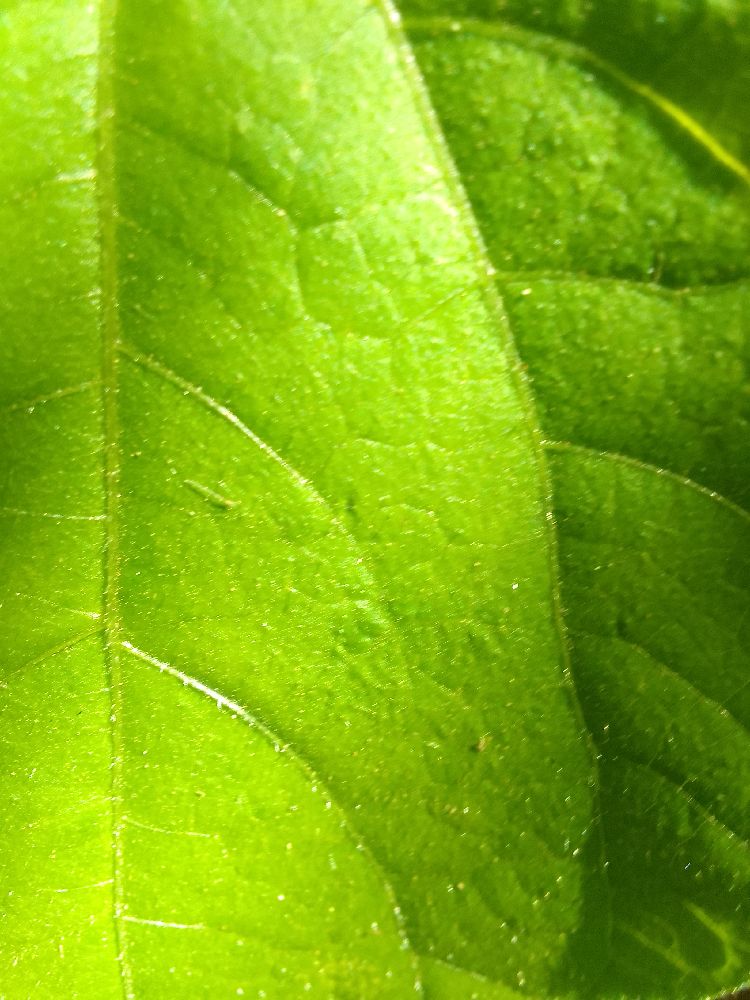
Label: healthy